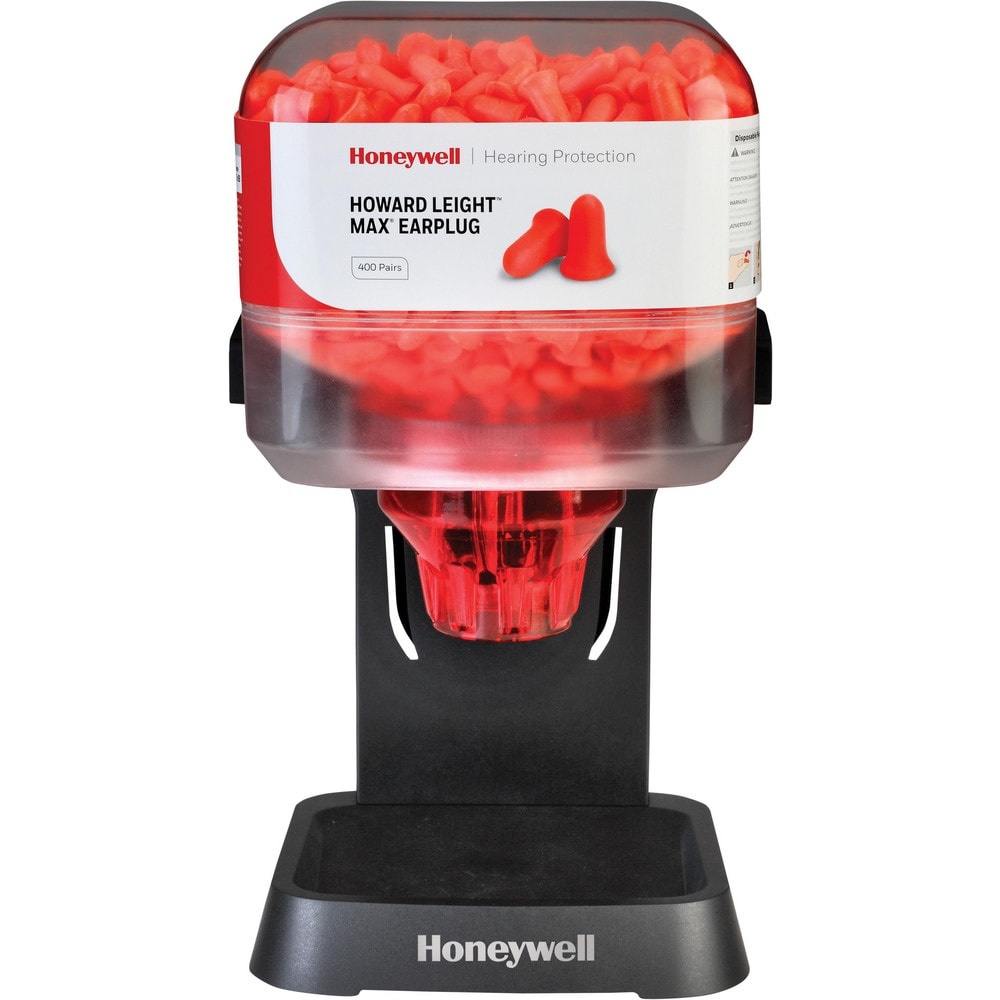
Earplug Dispensers:  Twist Knob,  Hinged Lid Lid,  Wall Mount & Tabletop Mount
Item #: 64193717 Brand: Howard Leight Model #: HL400-MAX-INTRO-AM Product Specifications Type Dispenser; Uncorded Earplugs Dispenser Material ABS; Plastic Plug Material PU Foam Earplugs Included Earplugs Included Plug Shape Contoured Bell Noise Reduction Rating (dB) 33.00 Dispensing Method Twist Knob Mounting Wall Mount; Tabletop Overall Height (Inch) 9-1/4 Overall Width 10 Dispenser Lid Style Hinged Lid Standards ANSI S3.19-1974 Overall Depth (Inch) 16-3/4 Dispenser Color Red; Black; Clear Number of Pairs 400 Dispenser Base Part Number Compatibility MAX-1 Plug Color Orange Plug Size Universal ANSI Specification ANSI S3.19-1974 High Visibility High Visibility Disposable Or Reusable Disposable Contents HL400 Dispenser with 1 prefilled canister of 400 prs. MAX earplugs UNSPSC Code 46181900 Type Dispenser; Uncorded Earplugs Dispenser Material ABS; Plastic Plug Material PU Foam Earplugs Included Earplugs Included Plug Shape Contoured Bell Noise Reduction Rating (dB) 33.00 Dispensing Method Twist Knob Mounting Wall Mount; Tabletop Overall Height (Inch) 9-1/4 Overall Width 10 Dispenser Lid Style Hinged Lid Standards ANSI S3.19-1974 Overall Depth (Inch) 16-3/4 Dispenser Color Red; Black; Clear Number of Pairs 400 Dispenser Base Part Number Compatibility MAX-1 Plug Color Orange Plug Size Universal ANSI Specification ANSI S3.19-1974 High Visibility High Visibility Disposable Or Reusable Disposable Contents HL400 Dispenser with 1 prefilled canister of 400 prs. MAX earplugs UNSPSC Code 46181900 MSC Part # 64193717 Mfr Part # HL400-MAX-INTRO-AM Country of Origin Country of Origin is subject to change China
Brand: Howard Leight
Category: Health & Beauty > Personal Care > Ear Care > Earplugs > Foam Earplugs